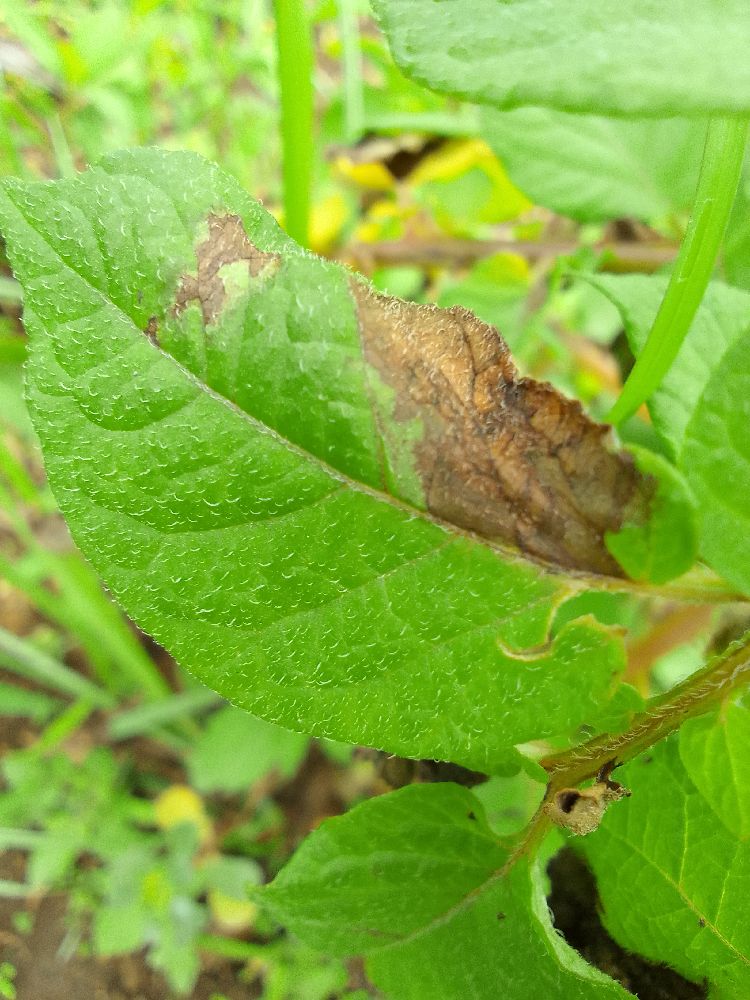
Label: Late blight